Antonia Ford

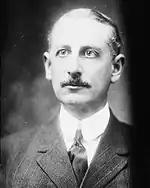
Joseph Edward Willard

Ford was buried at Oak Hill Cemetery in Washington, D.C.